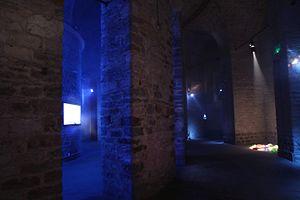
Château d'eau de Bourges. Exposition Eric Vassal Aqua-Rêver. 2012.
Eric Vassal né en 1961 à Paris est un photographe, peintre, sculpteur, graveur et plasticien français.